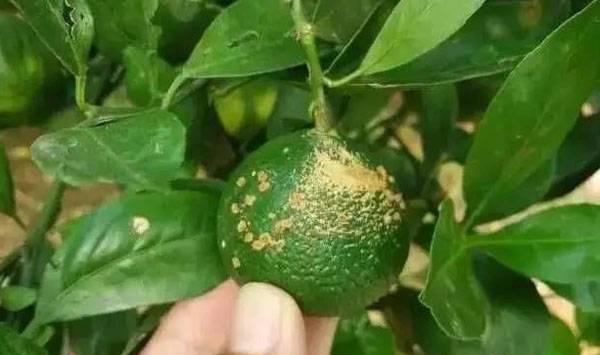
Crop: unknown
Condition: citrus_citrus_canker